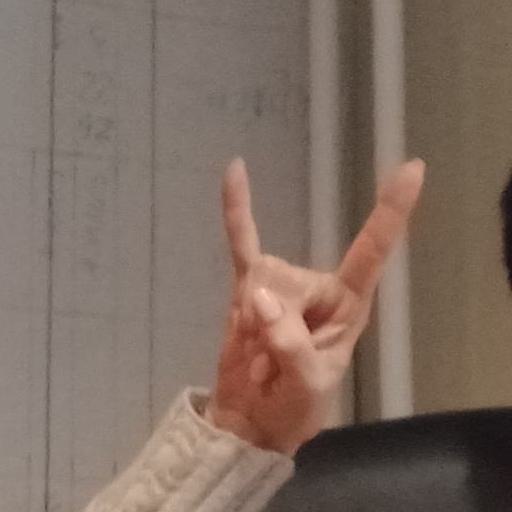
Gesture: rock